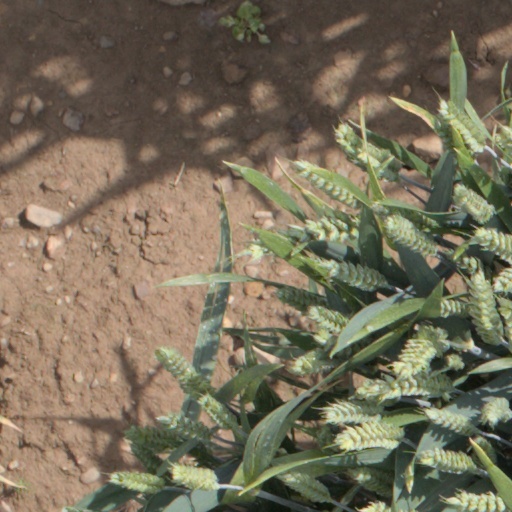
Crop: wheat